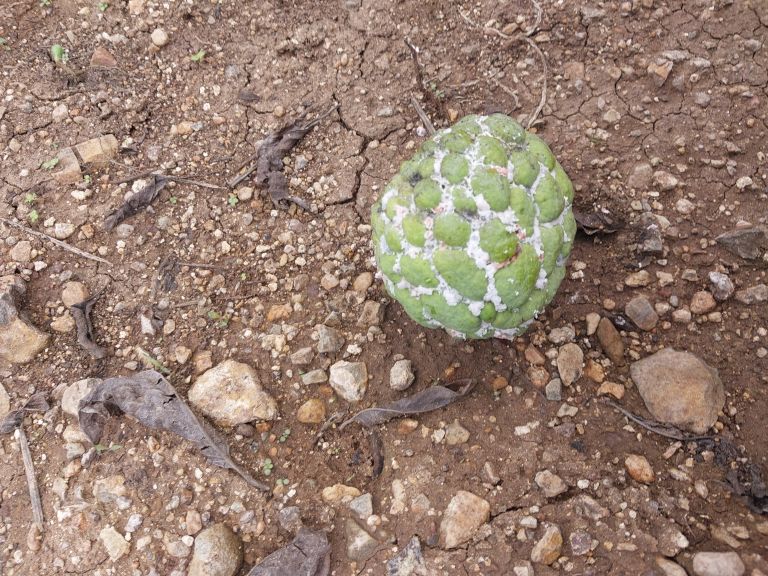
Disease label: Mealy Bug